Fredmans epistlar

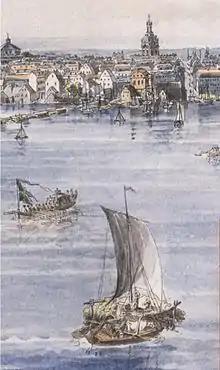
Detail of watercolour by Johan Fredrik Martin of a scene reminiscent of Ulla Winblad's journey back from Lake Mälaren to Stockholm in Epistle No. 48, "Solen glimmar blank och trind"

Many of the 82 "Fredman's Epistles" remain popular in Sweden. Their diverse styles and themes may be illustrated with examples of some of the best-known songs. To begin with No. 23, "Ack du min Moder!" (Alas, thou my mother), which has been described as "the to-be-or-not-to-be of Swedish literature", tells, in realist style, the story of a drunk who wakes in a Stockholm gutter outside the Crawl-In Tavern. He curses his parents for conceiving him "perhaps upon a table" as he looks at his torn clothes. Then the tavern door opens, and he goes in and has his first drink. The song ends with loud thanks to the drunk's mother and father. In contrast, the Rococo No. 28, "I går såg jag ditt barn, min Fröja" (Yesterday I saw thy child, my Freya), tells the tale of an attempt to arrest the "nymph" Ulla Winblad, based on a real event. Bellman here combines realism – Ulla wearing a black embroidered bodice, and losing her watch in a named street (Yxsmedsgränd) in Stockholm's Gamla stan – with images from classical mythology, such as a myrtle crown and an allusion to the goddess Aphrodite.